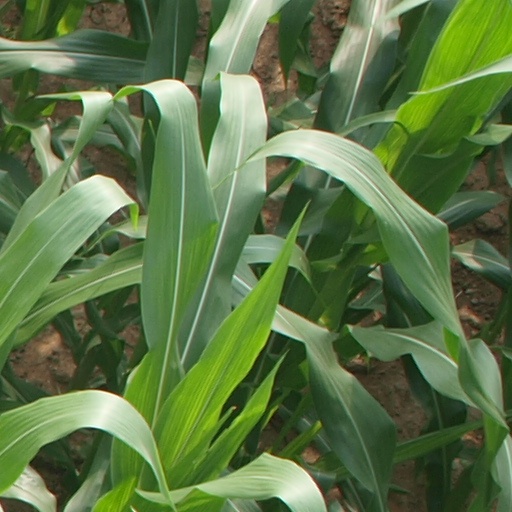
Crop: maize; corn